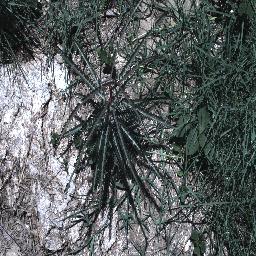
Label: parkinsonia